Districts of Ghana

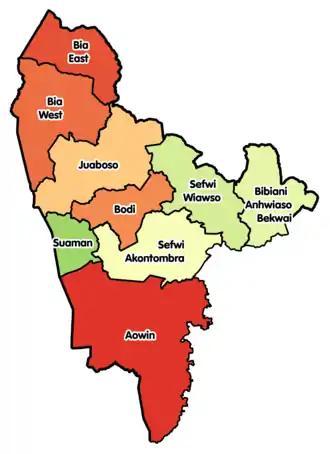
Western North Region

The Western North Region of Ghana was created by a referendum in December 2018. It was part of the then Western Region of Ghana. It contains 9 districts, 3 municipal and 6 ordinary districts. These are: